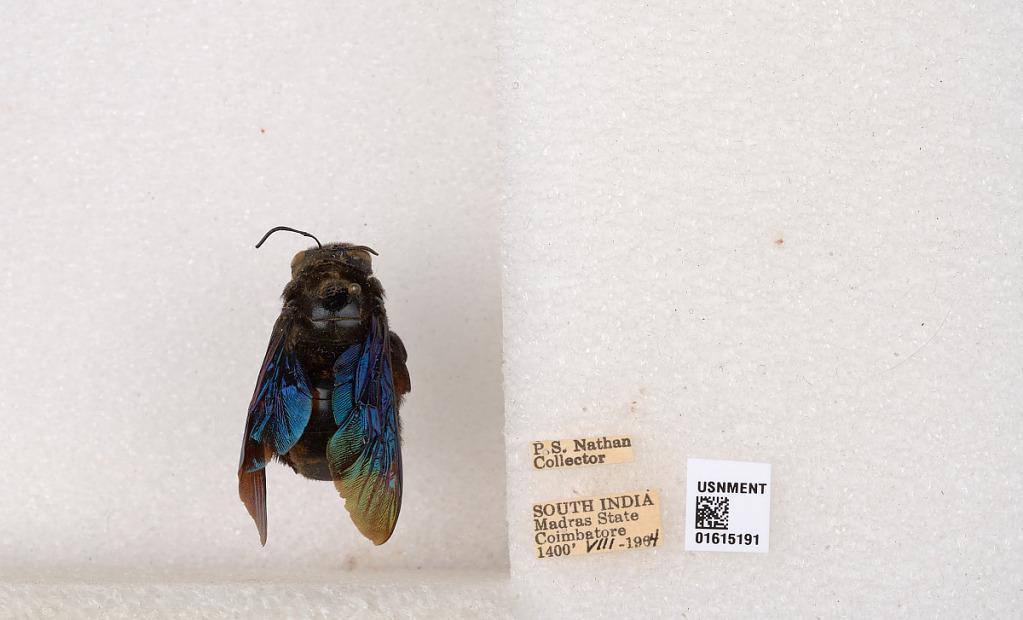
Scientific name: Xylocopa (Biluna) auripennis auripennis Lepeletier
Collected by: P. Nathan
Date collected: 1964-8-1
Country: India
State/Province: Tamil Nadu
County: Coimbatore
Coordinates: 10.9955, 76.9034